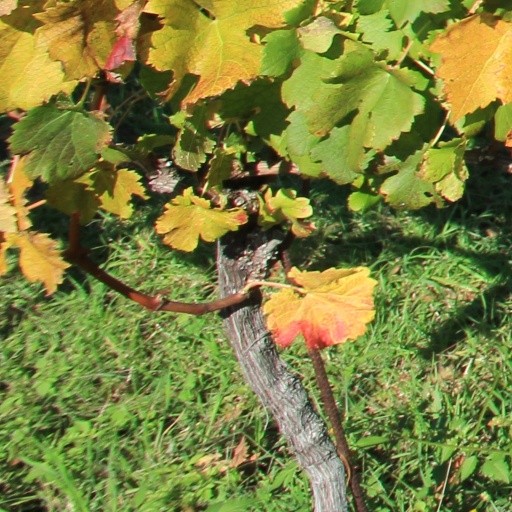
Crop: grape